Red Summer

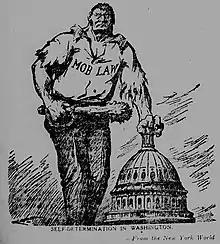
Mob law in Washington, D.C., "New-York Tribune", July 27, 1919, editorial cartoon

The "Times" noted a call for unionization: "Negroes must form cotton workers' unions. Southern white capitalists know that the negroes can bring the white bourbon South to its knees. So go to it." Coverage of the root causes of the riot against black people in Elaine, Arkansas evolved as the violence stretched over several days. A dispatch from Helena, Arkansas, to the "New York Times" datelined October 1 said: "Returning members of the [white] posse brought numerous stories and rumors, through all of which ran the belief that the rioting was due to propaganda distributed among the negroes by white men." The next day's report added detail: "Additional evidence has been obtained of the activities of propagandists among the negroes, and it is thought that a plot existed for a general uprising against the whites." A white man had been arrested and was "alleged to have been preaching social equality among the negroes". Part of the headline was: "Trouble Traced to Socialist Agitators". A few days later a Western Newspaper Union dispatch captioned a photo using the words "Captive Negro Insurrectionists."